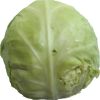
Label: white_cabbage